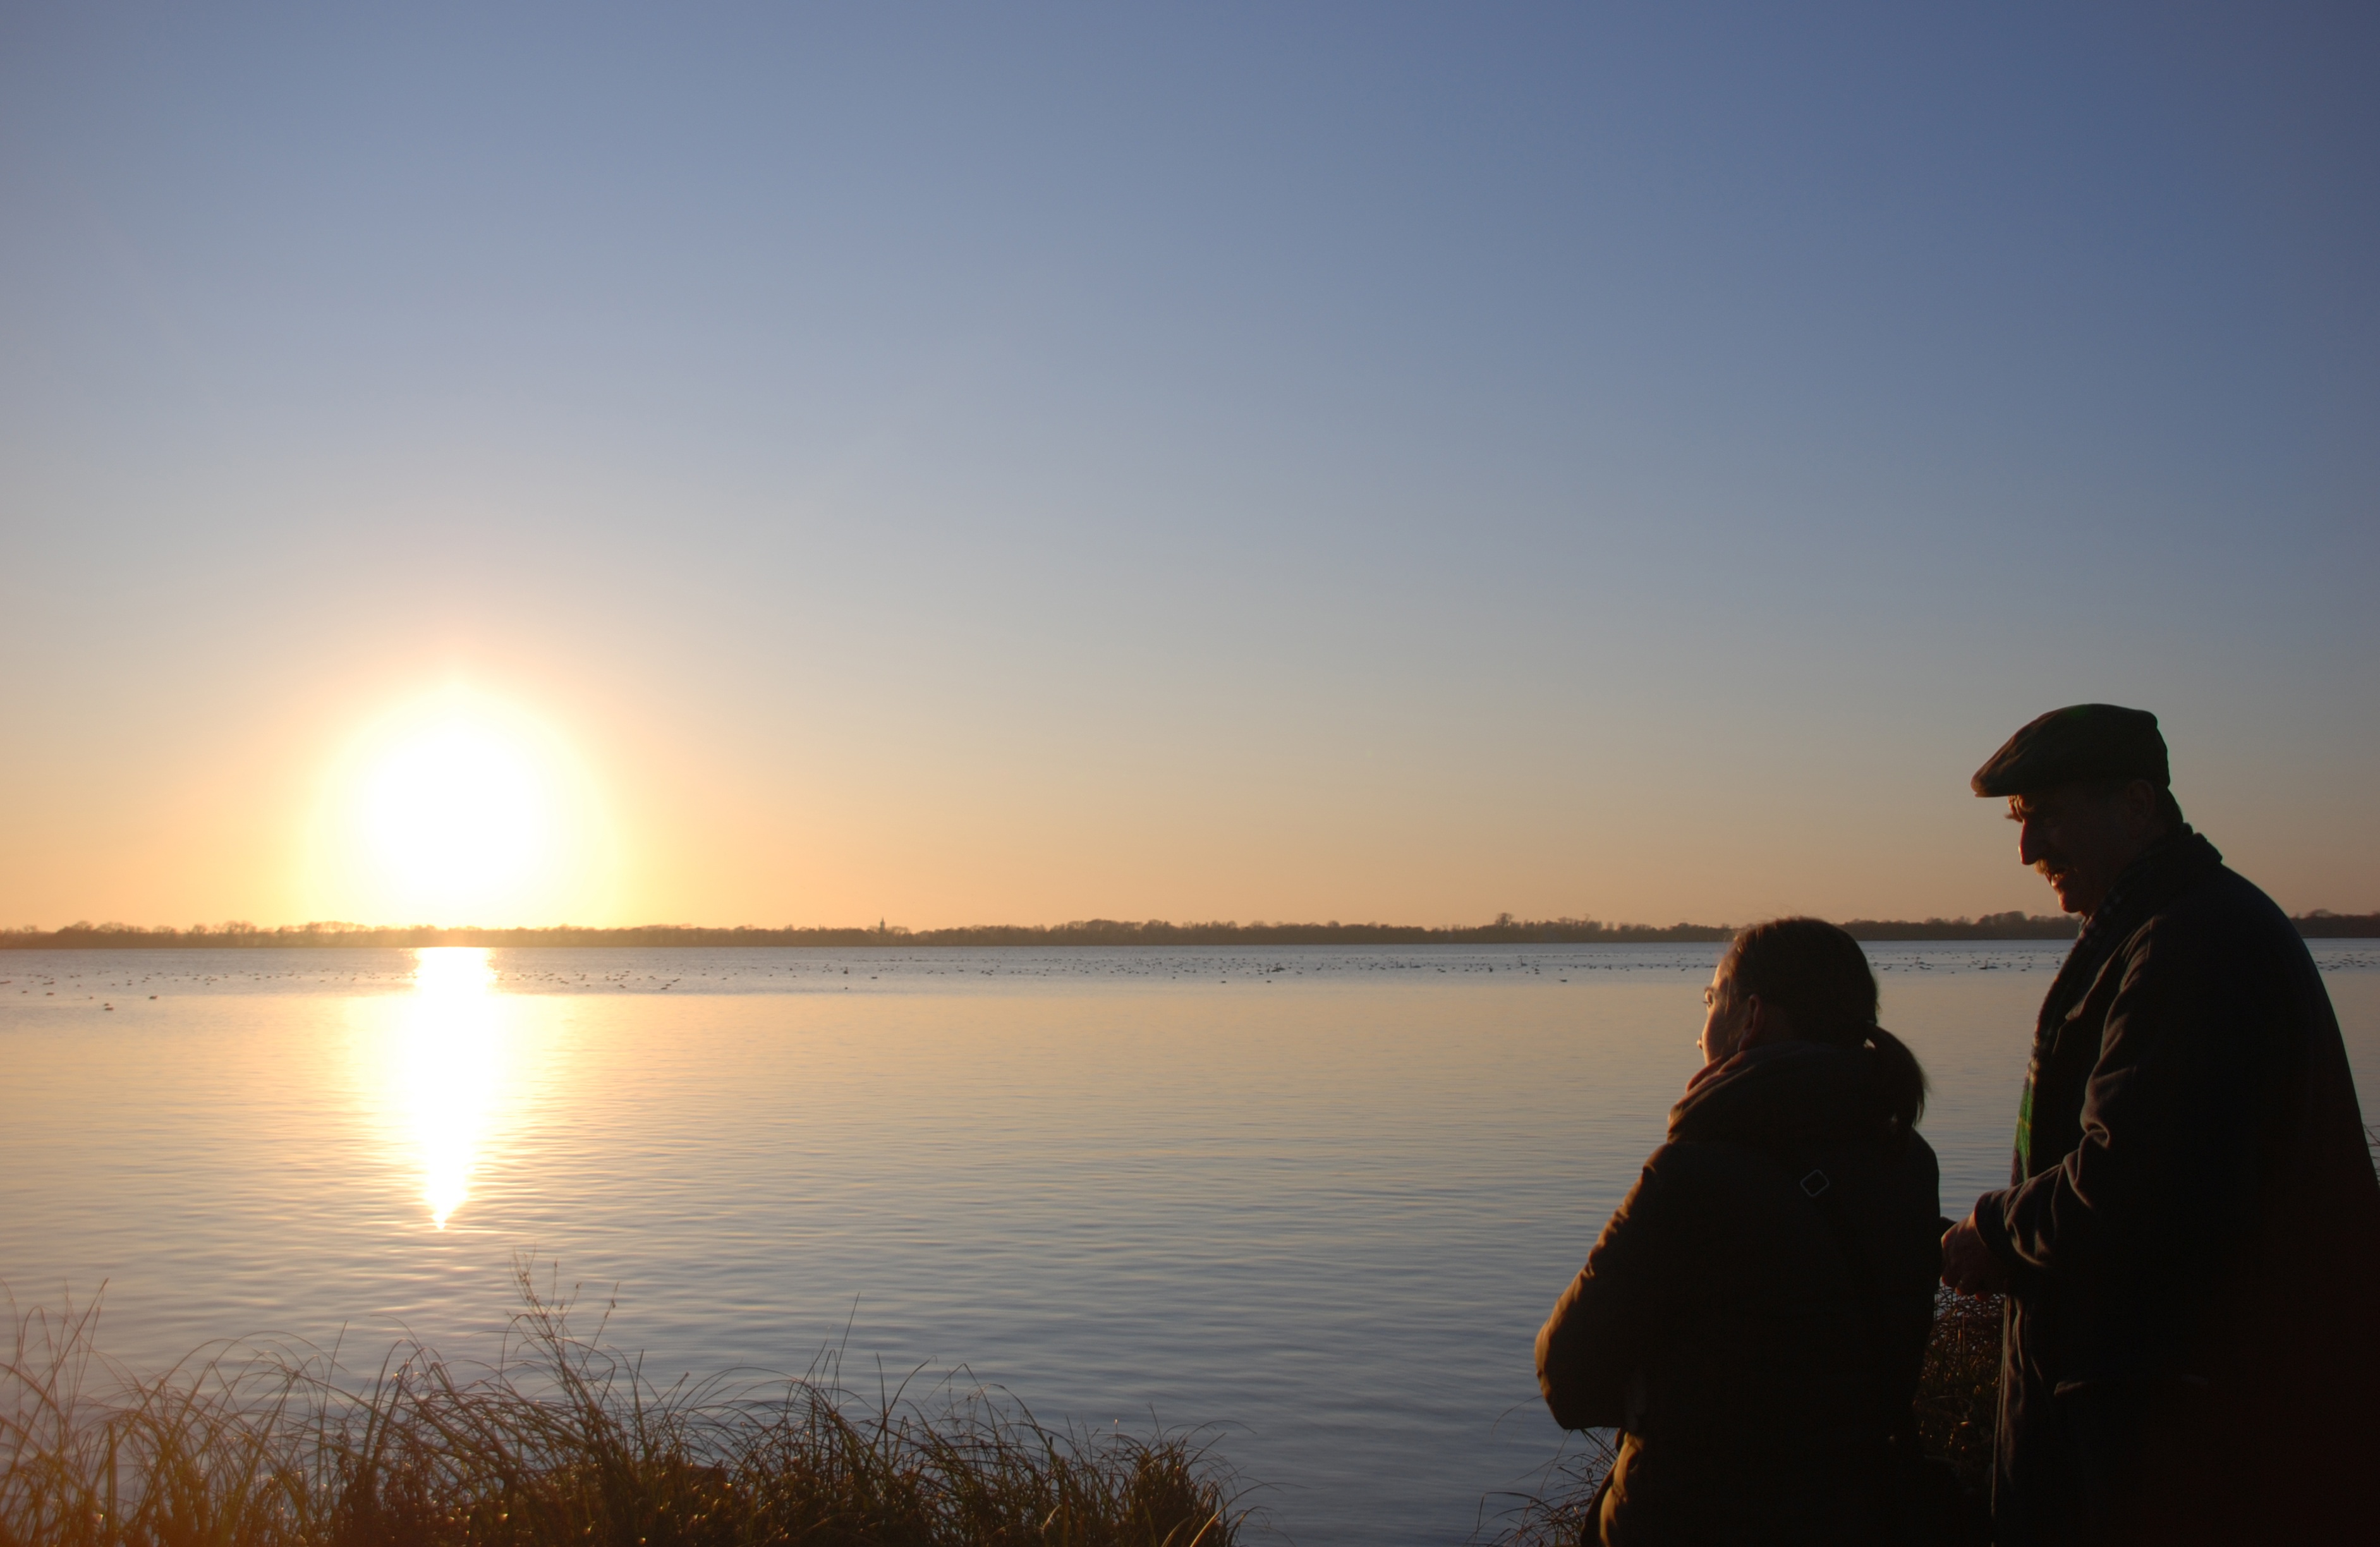
beach, landscape, sea, coast, water, nature, ocean, horizon, silhouette, winter, people, sun, sunrise, sunset, sunlight, morning, lake, dawn, dusk, evening, reflection, more, atmospheric phenomenon